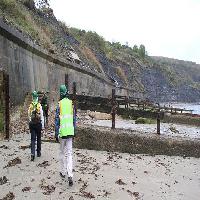
Weather: cloudy or overcast